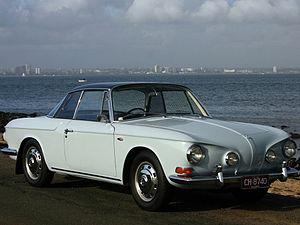
La Volkswagen Karmann Ghia est une voiture de sport à 2+2 places. En Allemagne, le coupé fut produit entre 1955 et 1974 et le cabriolet entre 1957 et 1974. Au Brésil, la voiture fut construite entre 1962 et 1975. Dessinée par Luigi Segre, de la Carrozzeria Ghia, et assemblée à la main par le fabricant automobile indépendant Karmann, la Karmann Ghia reprit le châssis et le moteur de la VW Coccinelle. La dénomination officielle de la Karmann Ghia est Volkswagen Type 14. Dès 1961, Volkswagen en produisit une variante, la Volkswagen Type 34, dont la carrosserie anguleuse était basée sur la plateforme de la Volkswagen Type 3.
Wilhelm Karmann GmbH, plus connu comme simplement « Karmann », était jusqu'à 2009 le plus grand fabricant automobile indépendant d'Allemagne. La compagnie, installée à Osnabrück, a été fondée en 1901 par Wilhelm Karmann. Elle a employé jusqu'à près de 8 000 personnes dans le monde avant de faire faillite en 2010.